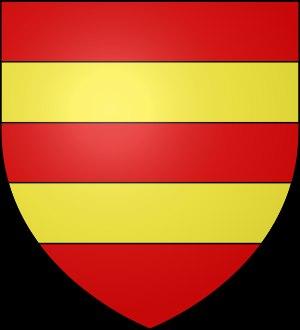
Franconville ou Franconville-la-Garenne, nom d'usage de la municipalité, est une commune française située dans le département du Val-d'Oise, en région Île-de-France. Elle est la cinquième ville du département par sa population.
Le château d'Harcourt est un château du XIIᵉ siècle situé à Harcourt, dans le département de l'Eure en Normandie. Modèle d’architecture médiévale, cet édifice a conservé intact une grande partie de sa structure initiale. Il est lié à la famille d'Harcourt, une famille de la noblesse française qui tirerait ses origines de Bernard le Danois. Il possède l'un des plus anciens arboretums de France, créé par Louis Gervais Delamarre, en 1802. Le château fait l’objet d’un classement au titre des monuments historiques par la liste de 1862.